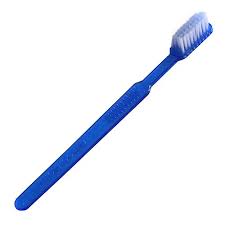
Waste category: trash